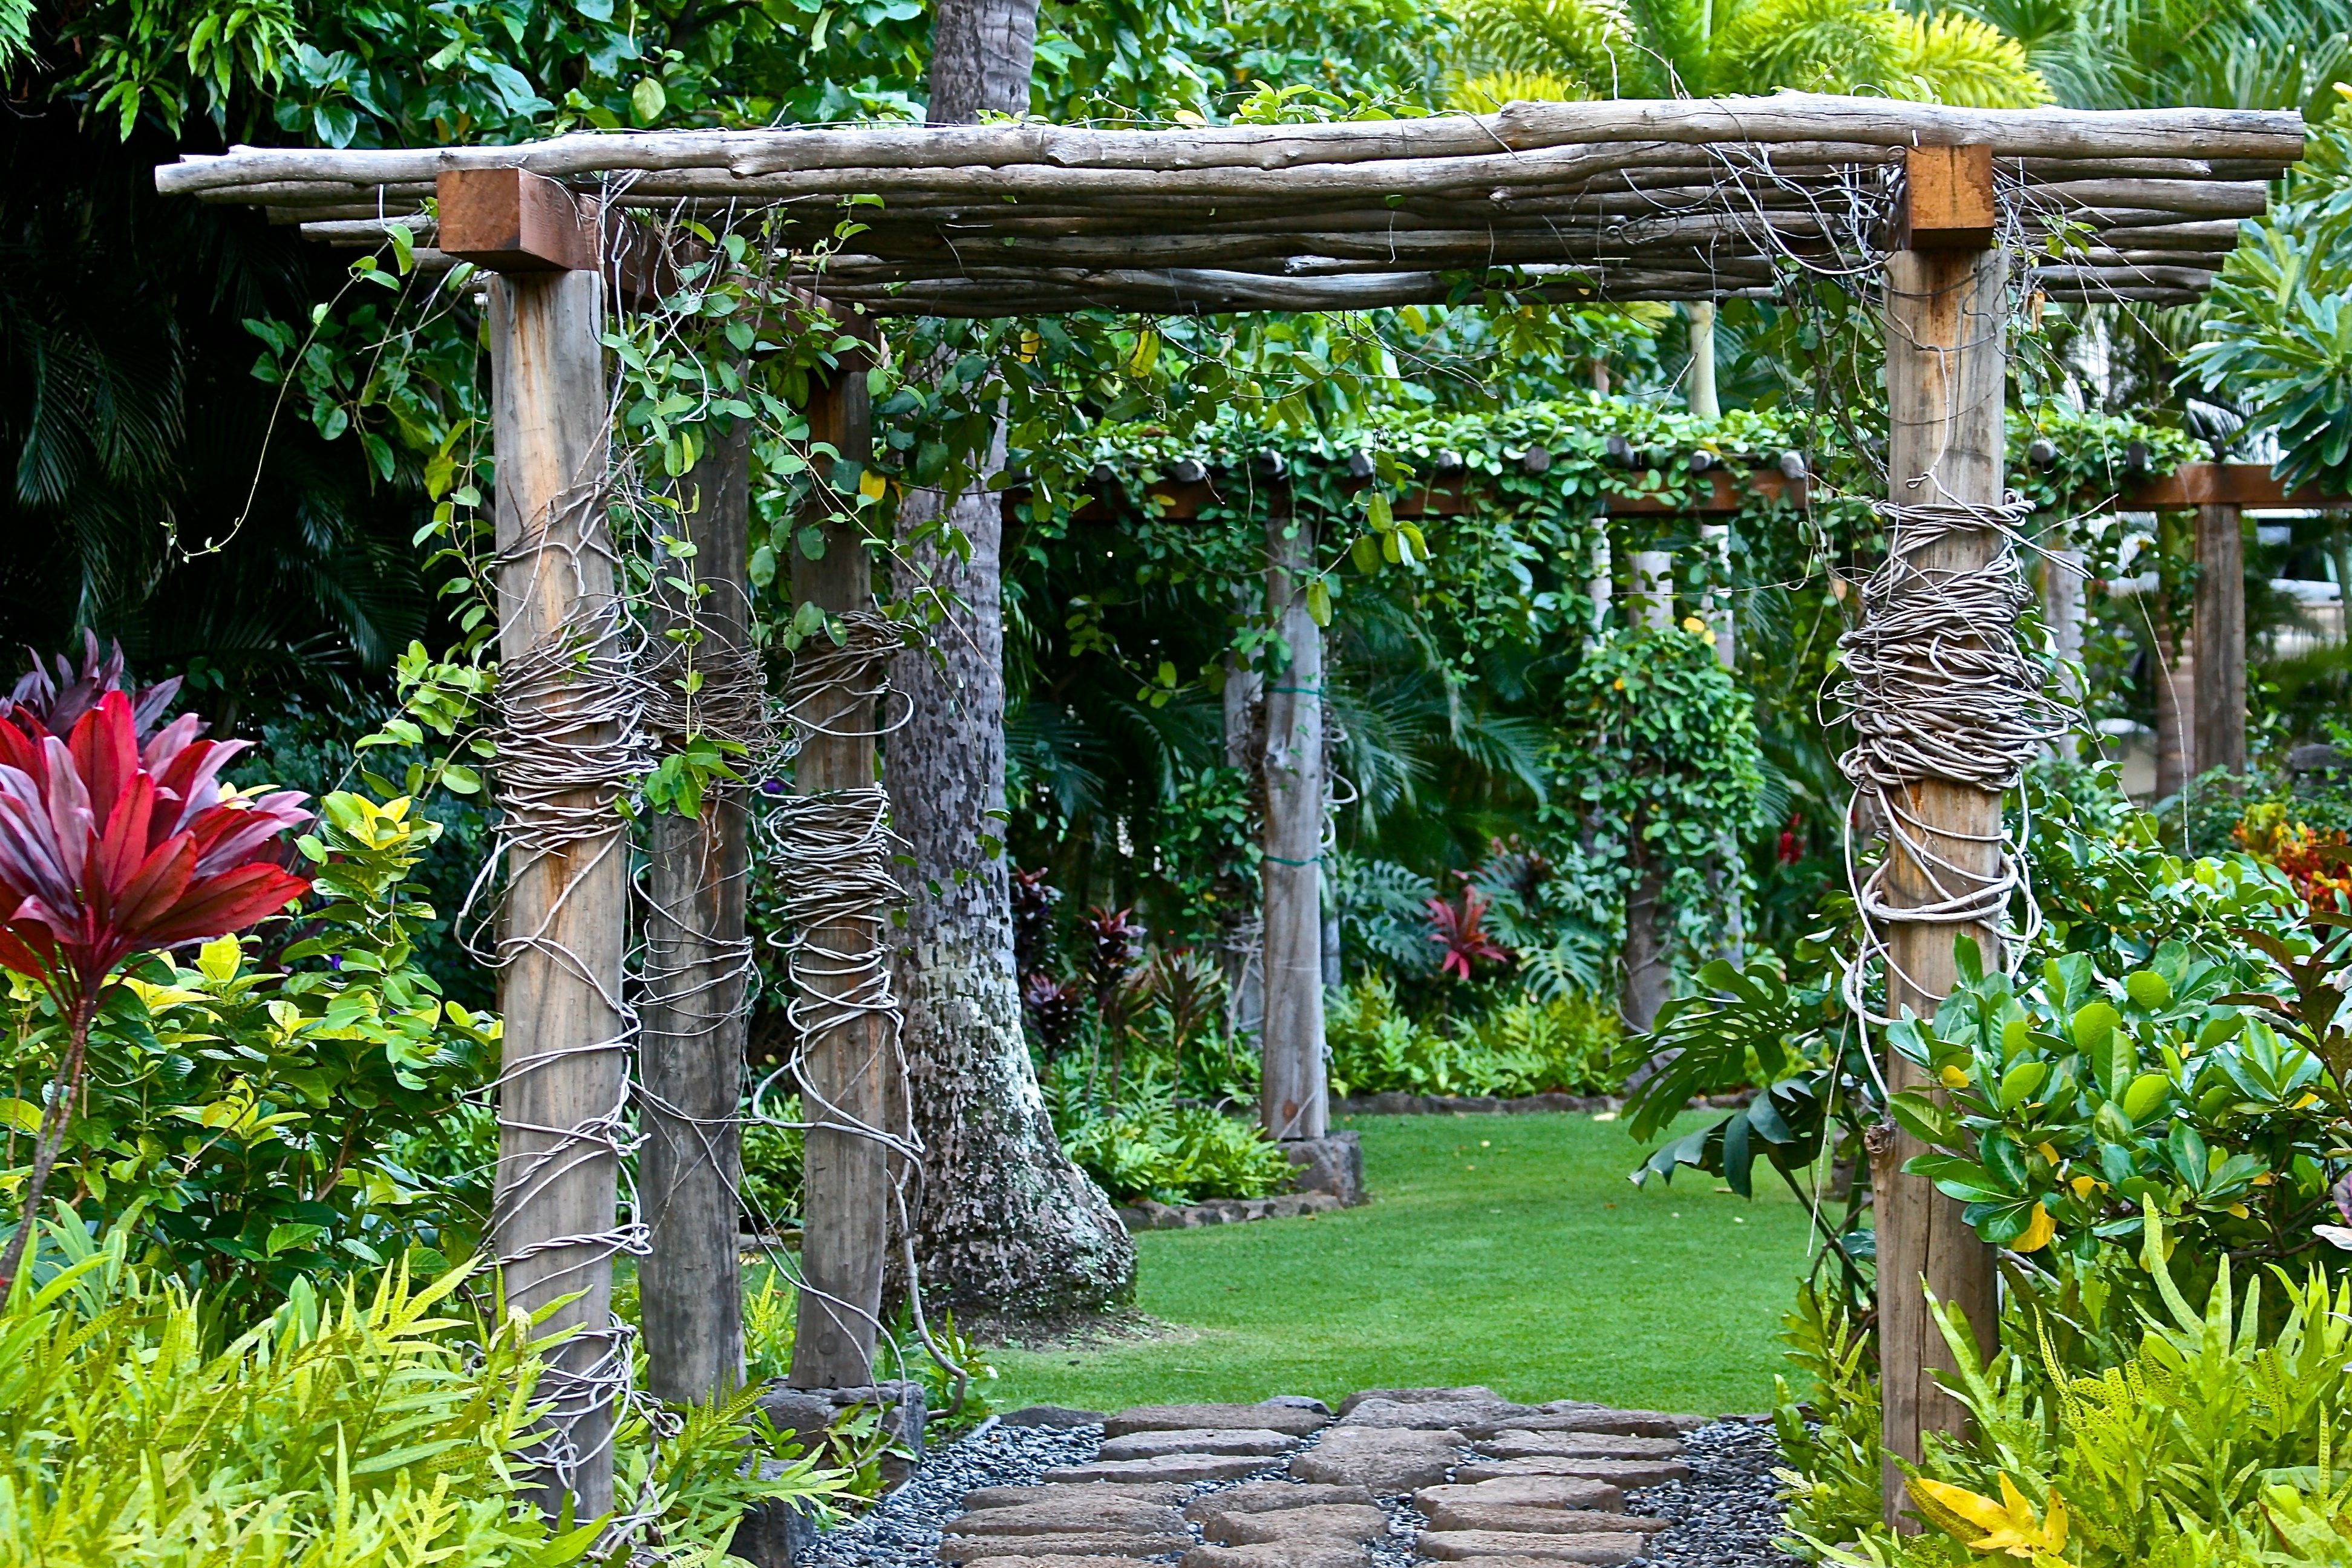
landscape, grass, wood, flower, green, jungle, backyard, botany, garden, plants, trees, relaxation, design, private, botanical garden, woodland, retreat, yard, getaway, comfortable, outdoor structure